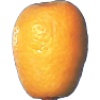
Label: Kumquats 1